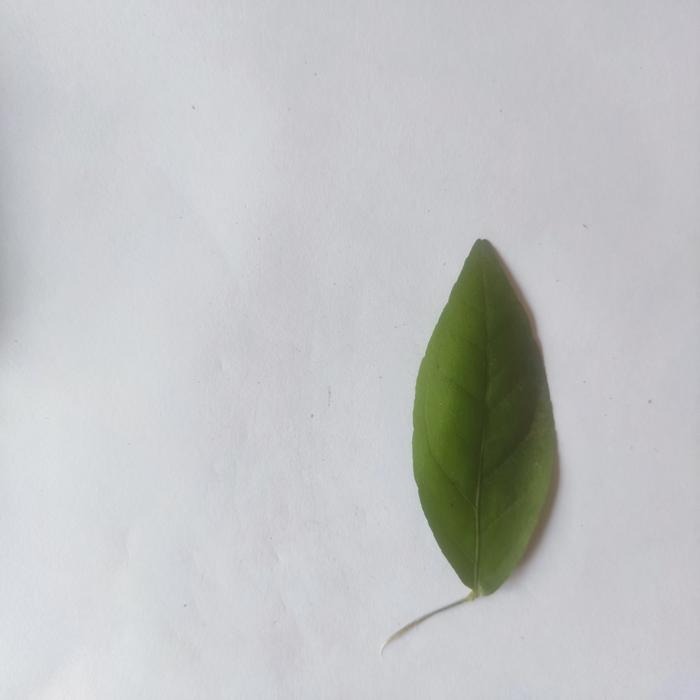
Crop: Aegle Marmelos
Leaf condition: Healthy_Leaf